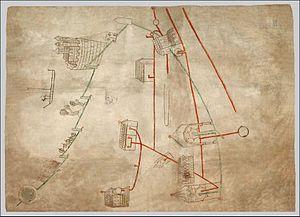
La plomberie est un métier très ancien, dont l'origine remonte à la construction des pyramides en Égypte antique ; attesté par des tuyaux en cuivre vieux de 4 500 ans, c'est un métier qui n'a cessé de s'améliorer et de se développer au cours des siècles et des générations de plombiers qui l'on servi.